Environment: real
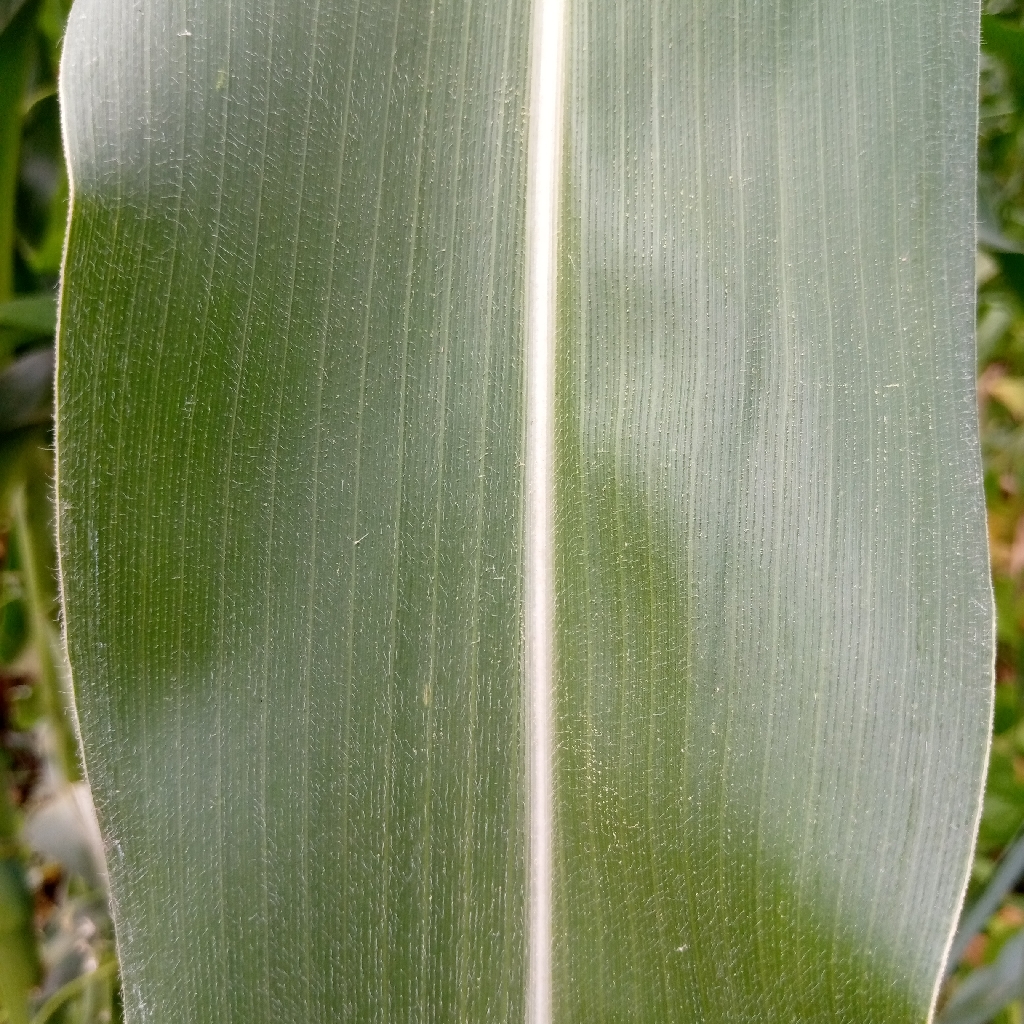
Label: healthy